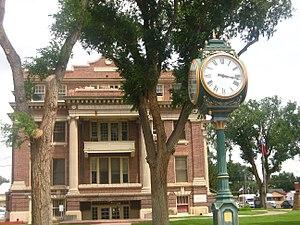
Le comté de Dallam est un comté situé dans l'extrême nord de l'État du Texas aux États-Unis. Le siège du comté est Dalhart. Selon le recensement de 2010, sa population est de 6 703 habitants.